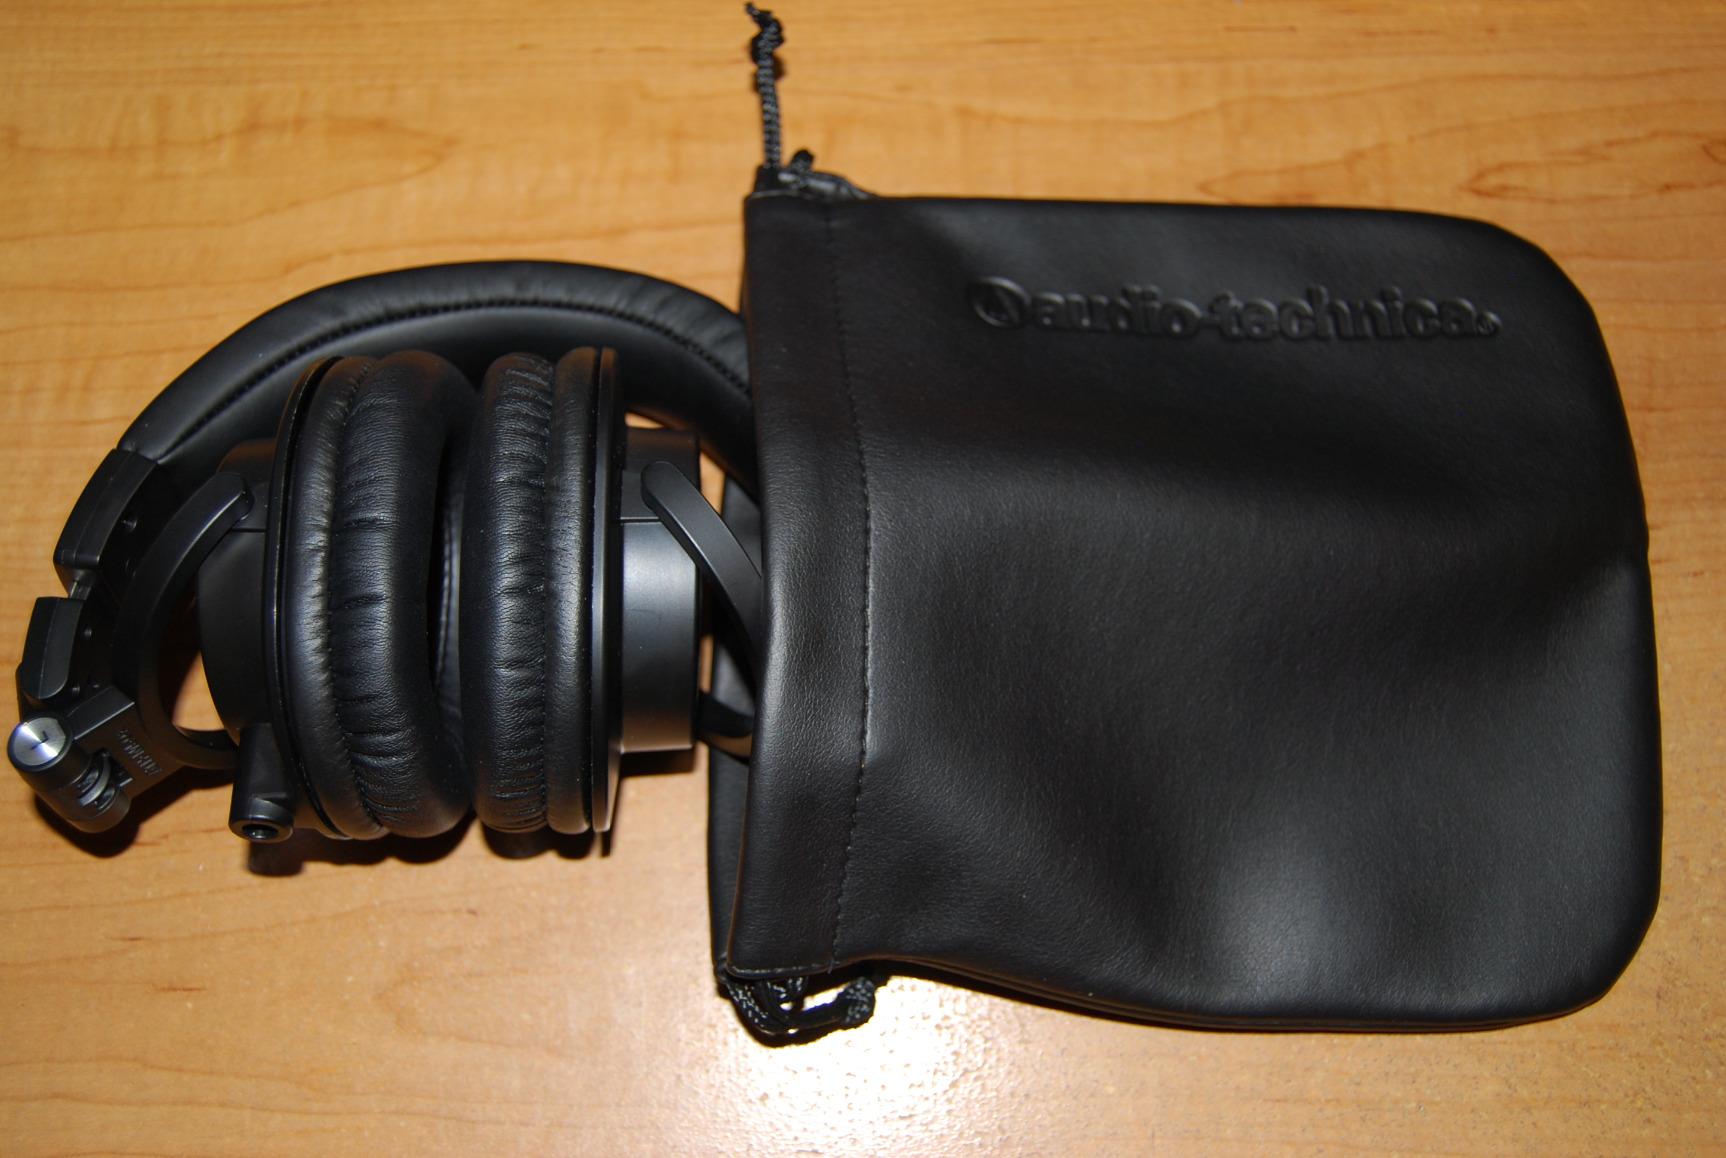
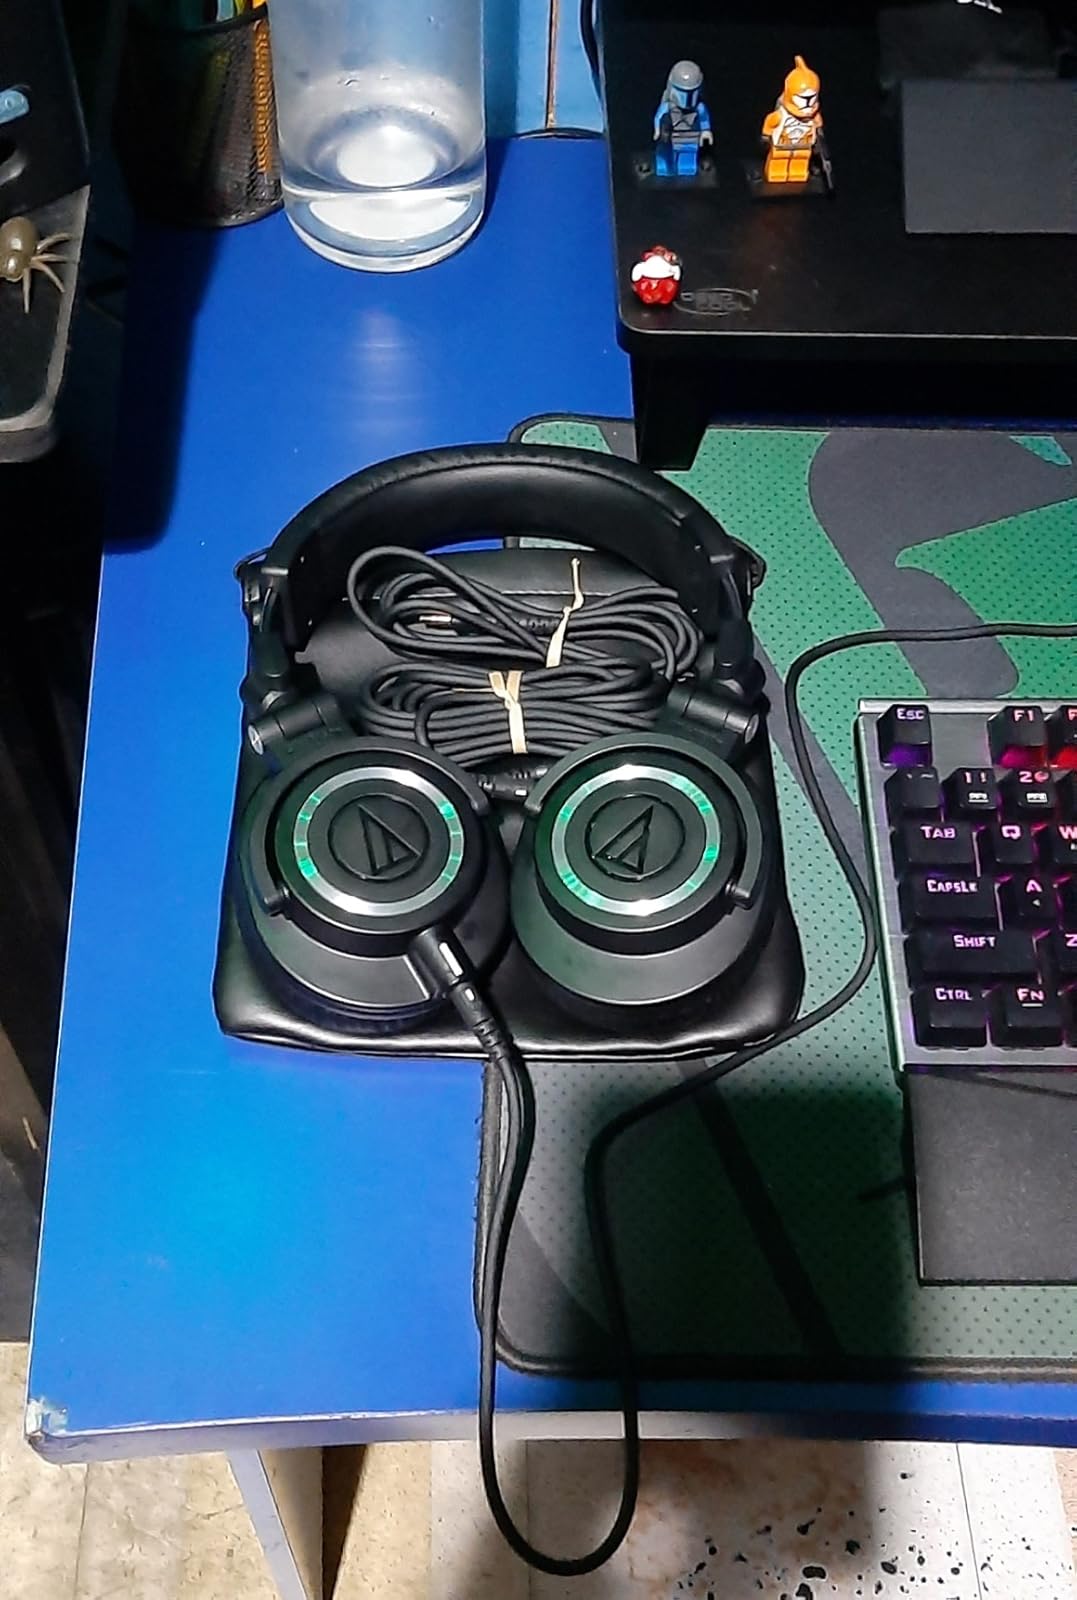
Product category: headphones
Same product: yes